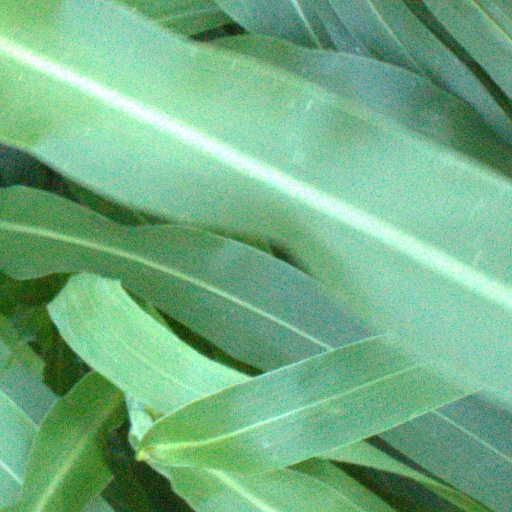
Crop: sorghum